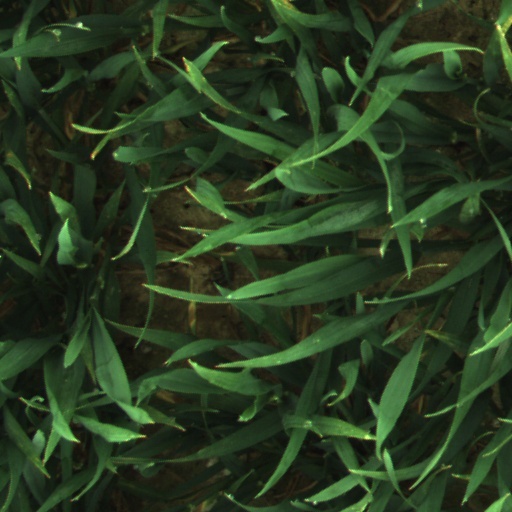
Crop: wheat